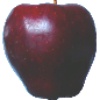
Label: red_delicious_apple